State Museum, Lucknow

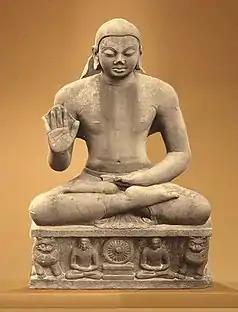
The Mankuwar Buddha, with inscribed date "year 129 in the reign of Maharaja Kumaragupta", hence 448 CE, is an important chronological marker for Gupta art. Mankuwar, District of Allahabad. Lucknow Museum.

The museum has a varied collection ranging from archeological to painting and a rich numismatic collection. These items are housed in specialized galleries based on the type of collection and display a select few objects. The history of the museum is rooted in practices of colonial collecting, with the vast number of archeological expeditions that had been undertaken by the museum corresponding to the primary collection of the institution. The archeological gallery therefore becomes an important part of the museum and is highlighted as a result of it being a primary and vast collection.